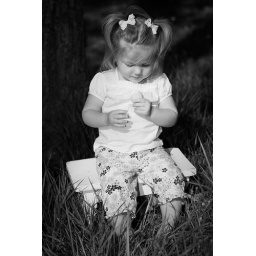
Kara sitting on a stool in the grass